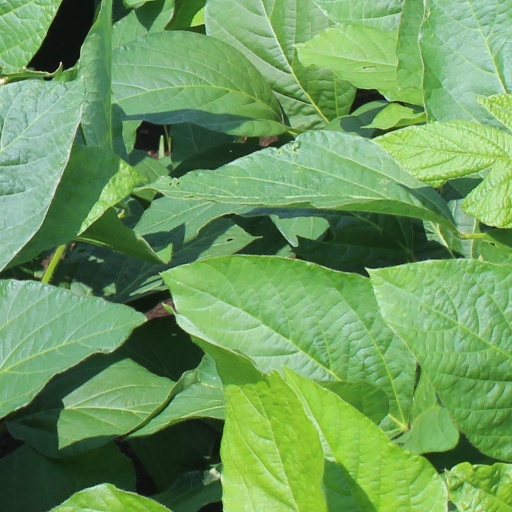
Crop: soybean